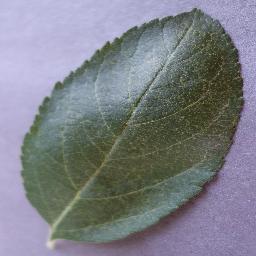
Label: Apple___healthy